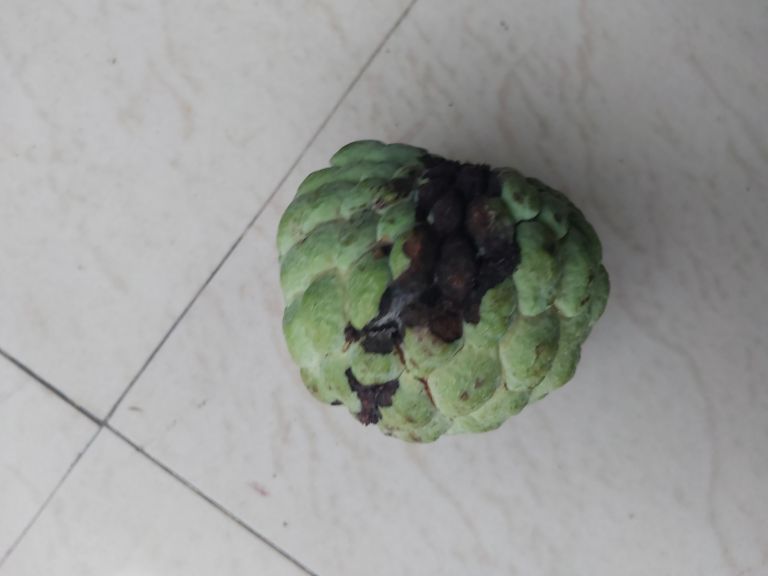
Disease label: Diplodia Rot